Giovanni Borgia, 2nd Duke of Gandía

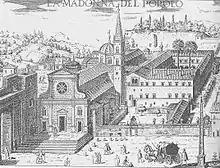
The church Santa Maria del Popolo in its original form on Giovanni Maggi's copper engraving (1625)

In August 1493, Alexander VI sent his seventeen-year-old son to Spain equipped with a large amount of textiles, jewels, silver and portable goods. "He left Rome loaded with loot and was expected to return next year to make more," wrote the ambassador from Mantua, Giovanni Lucido Cattanei. Giovanni Borgia was received with great ceremony by the Catholic Monarchs in the Royal Palace of Barcelona. His wedding to María Enríquez was celebrated at the end of September 1493.